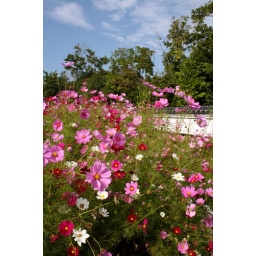
Cosmos flowers in a field near Aki-Kokubunji Temple, Higashi-Hiroshima.